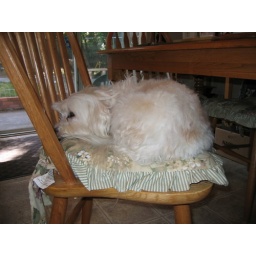
Sudi resting on kitchen chair in Placerville